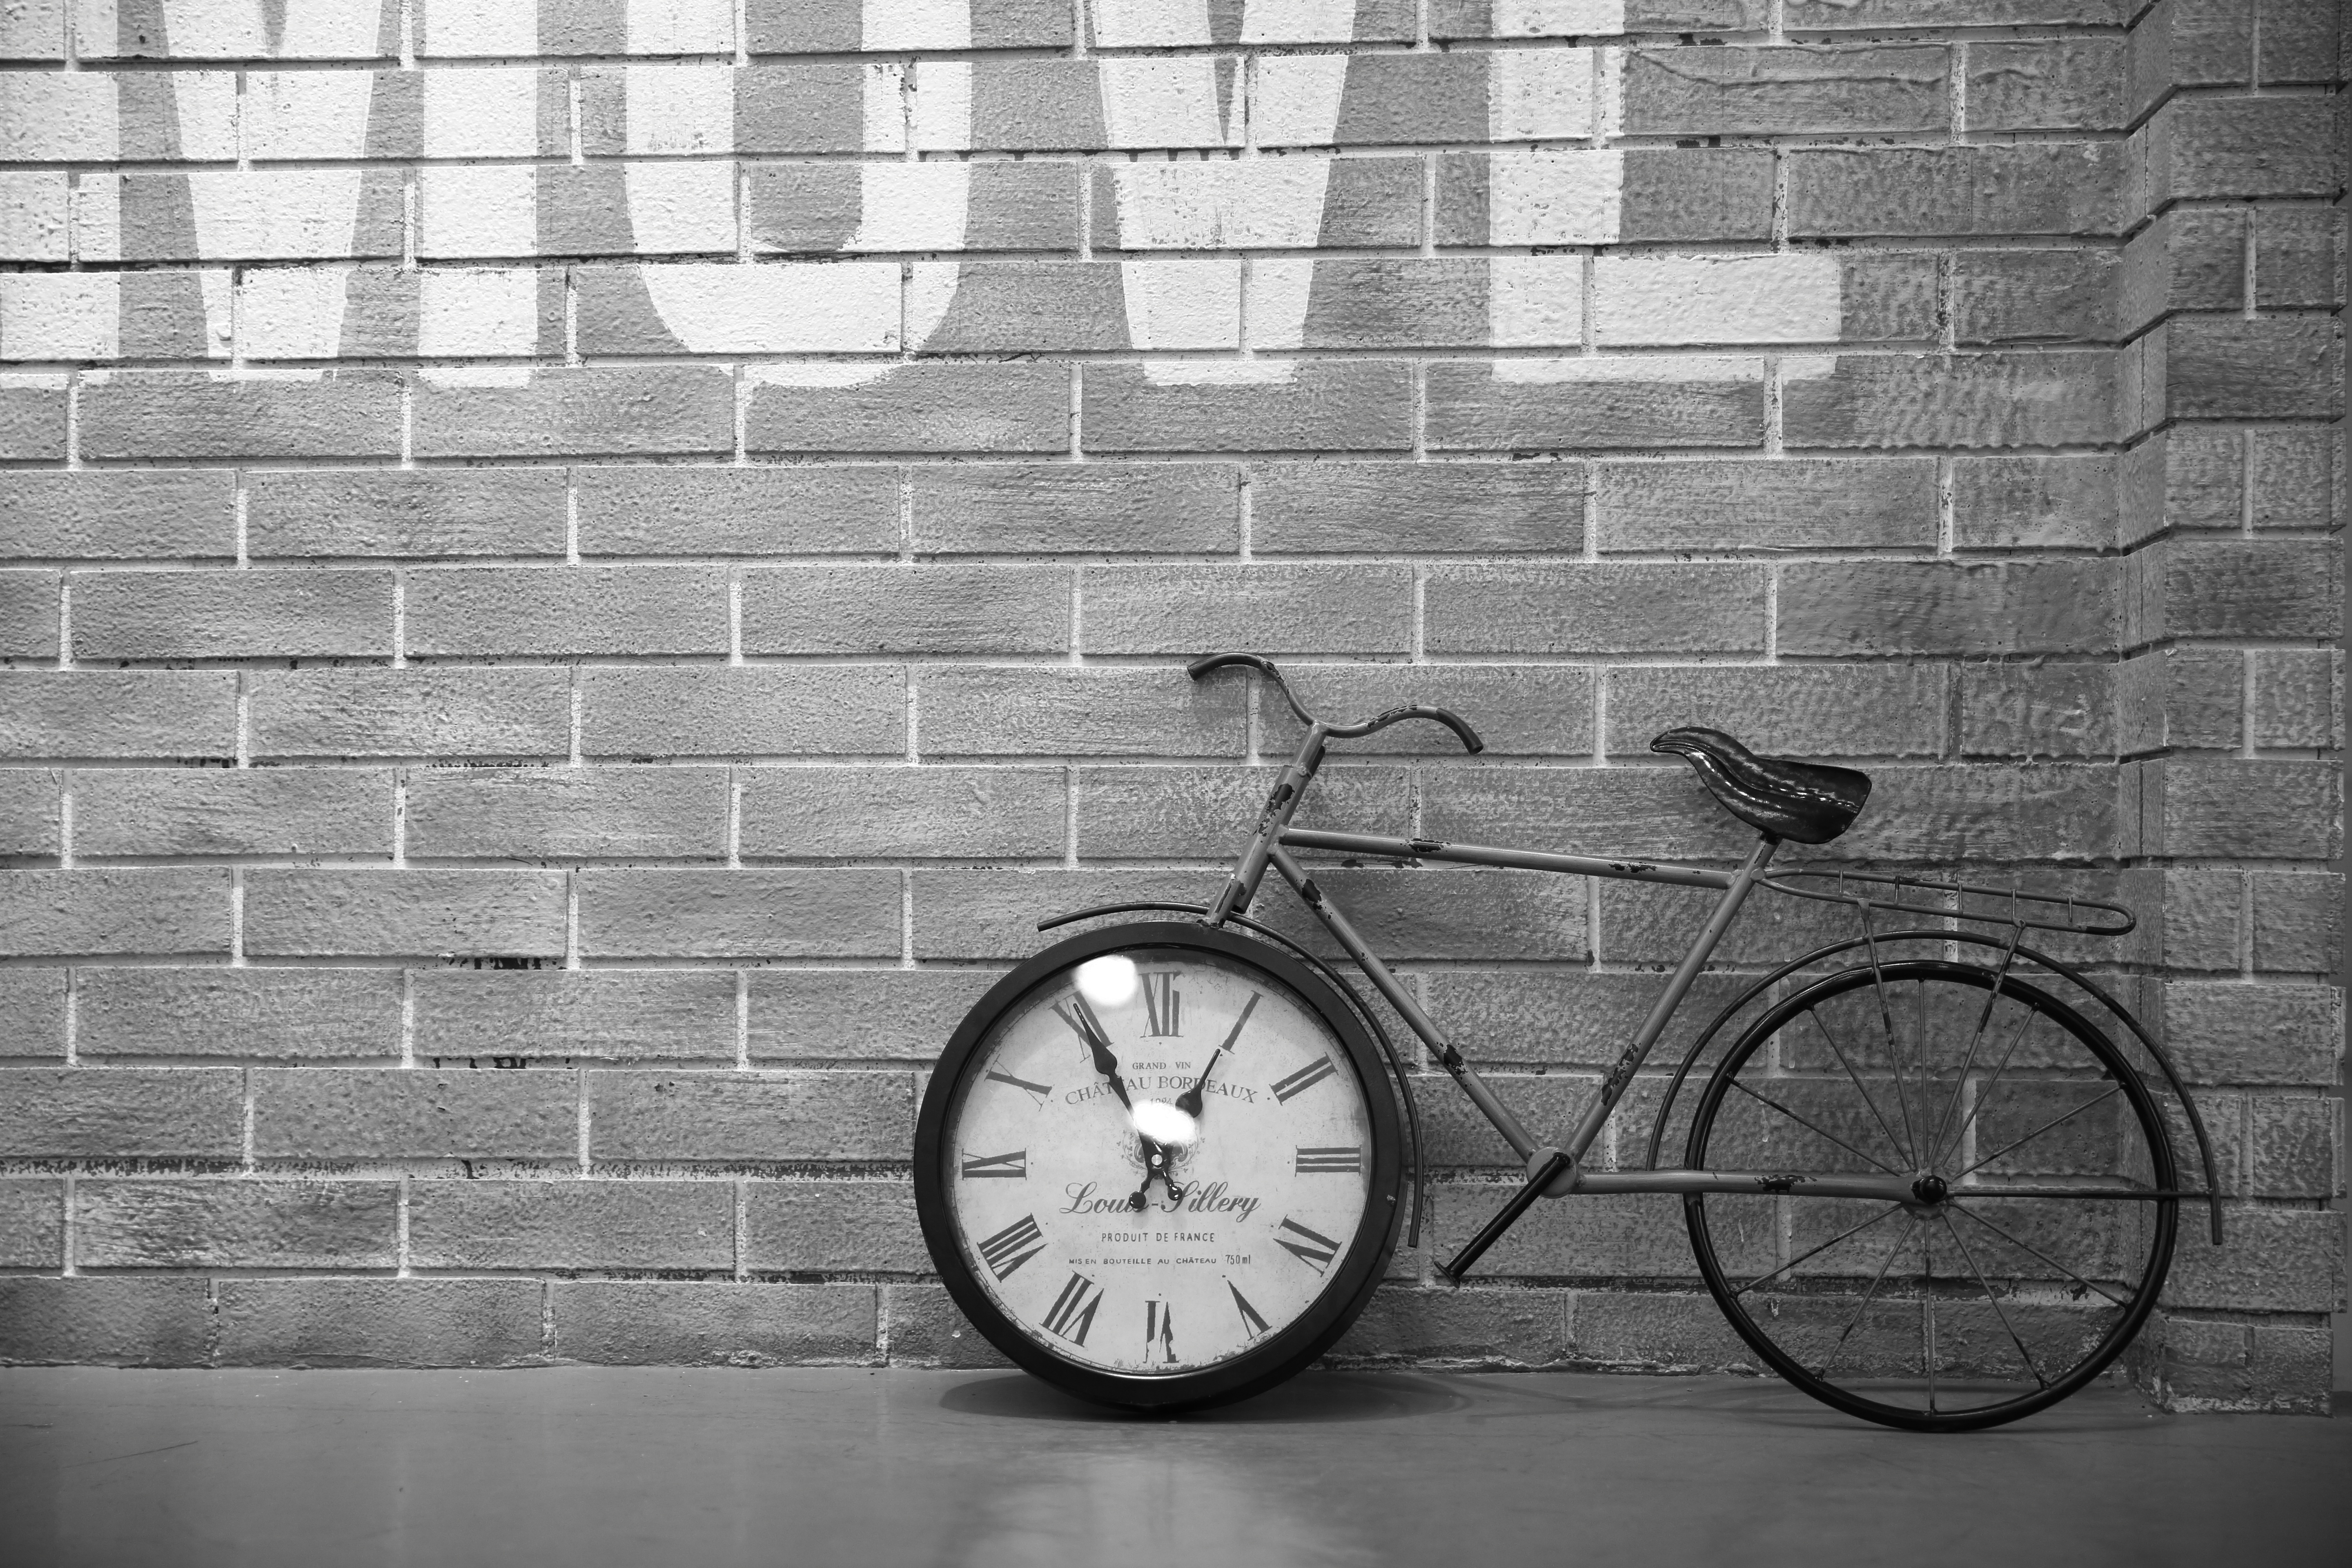
light, black and white, white, photography, retro, house, clock, bike, wall, decoration, vehicle, shadow, indoor, black, monochrome, circle, design, photograph, shape, monochrome photography